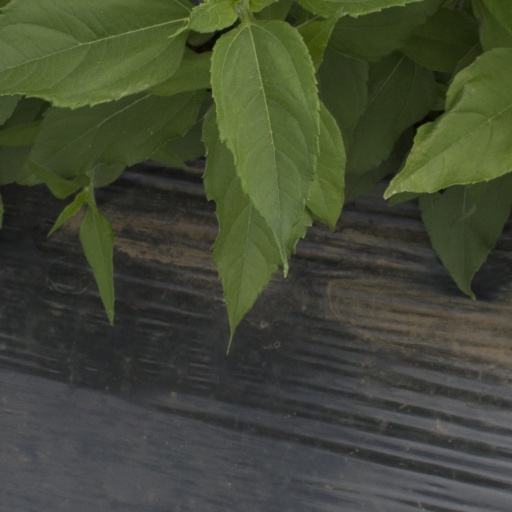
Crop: Jerusalem artichoke